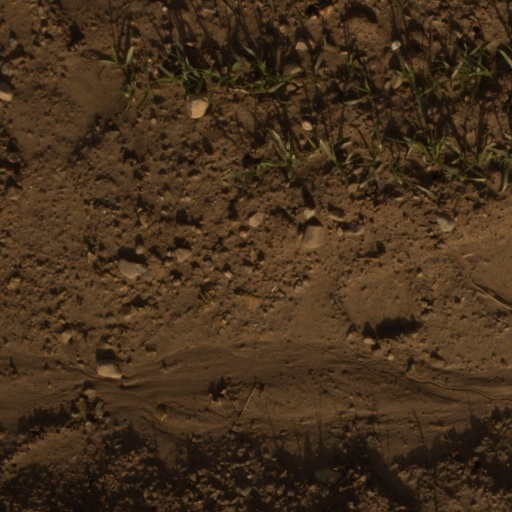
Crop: wheat